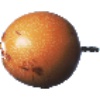
Label: granadilla